Rana Kumbha

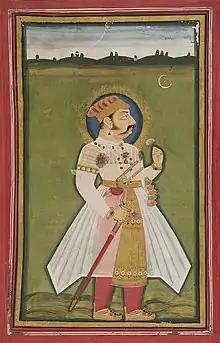
Portrait of Maharana Kumbha

Kumbhkaran Singh (1417–1468), popularly known as Maharana Kumbha, was the ruler of the Kingdom of Mewar in medieval India. He belonged to the Sisodia clan of Rajputs. It was during his reign that Mewar became one of the most powerful political powers in northern India. He is considered to be one of the most powerful ruler of his time in South Asia.